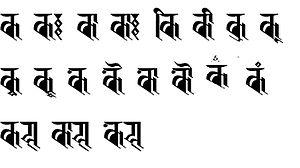
La ranjana, ranja ou kutila est un système d'écriture alphasyllabique qui s'est principalement développé au XIᵉ siècle au Népal à partir de la brahmi. Elle est considérée comme l'écriture calligraphique népalaise standard. Elle sert principalement à écrire le nepalbhasha, mais est également utilisée dans les monastères bouddhistes en Inde, en Chine, à Taïwan, en Mongolie et au Japon. On la connaît aussi sous les noms tibétains de lantsa ou wartu ; toutefois, ces formes sont aussi décrites comme des écritures parentes mais distinctes, plutôt que comme des variantes de style.